Wallachian Revolution of 1848

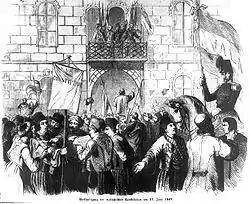
Proclamation of the Wallachian constitution, June 27, 1848

On June 25, the two proposed cabinets were reunited into "Guvernul vremelnicesc" (the Provisional Government), based on the Executive Commission of the Second French Republic; headed by the conservative Neofit II, the Metropolitan of Ungro-Wallachia, it consisted of Christian Tell, Ion Heliade Rădulescu, Ștefan Golescu, Gheorghe Magheru, and, for a short while, the Bucharest merchant Gheorghe Scurti. Its secretaries were C. A. Rosetti, Nicolae Bălcescu, Alexandru G. Golescu, and Ion Brătianu. The Government was doubled by "Ministerul vremelnicesc" (the Provisional Ministry), which was divided into several offices: "Ministrul dinlăuntru" (the Minister of the Interior, a position held by Nicolae Golescu); "Ministrul dreptății" (Justice – Ion Câmpineanu); "Ministrul instrucției publice" (Public Education – Heliade Rădulescu); "Ministrul finanții" (Finance – C. N. Filipescu); "Ministrul trebilor dinafară" (Foreign Affairs – Ioan Voinescu II); "Ministrul de războiu" (War – Ioan Odobescu, later replaced by Tell); "Obștescul controlor" (the Public Controller – Gheorghe Nițescu). It also included Constantin A. Kretzulescu as President of the City Council (later replaced by Cezar Bolliac), as Commander of the National Guard, and Mărgărit Moșoiu as Police Chief.